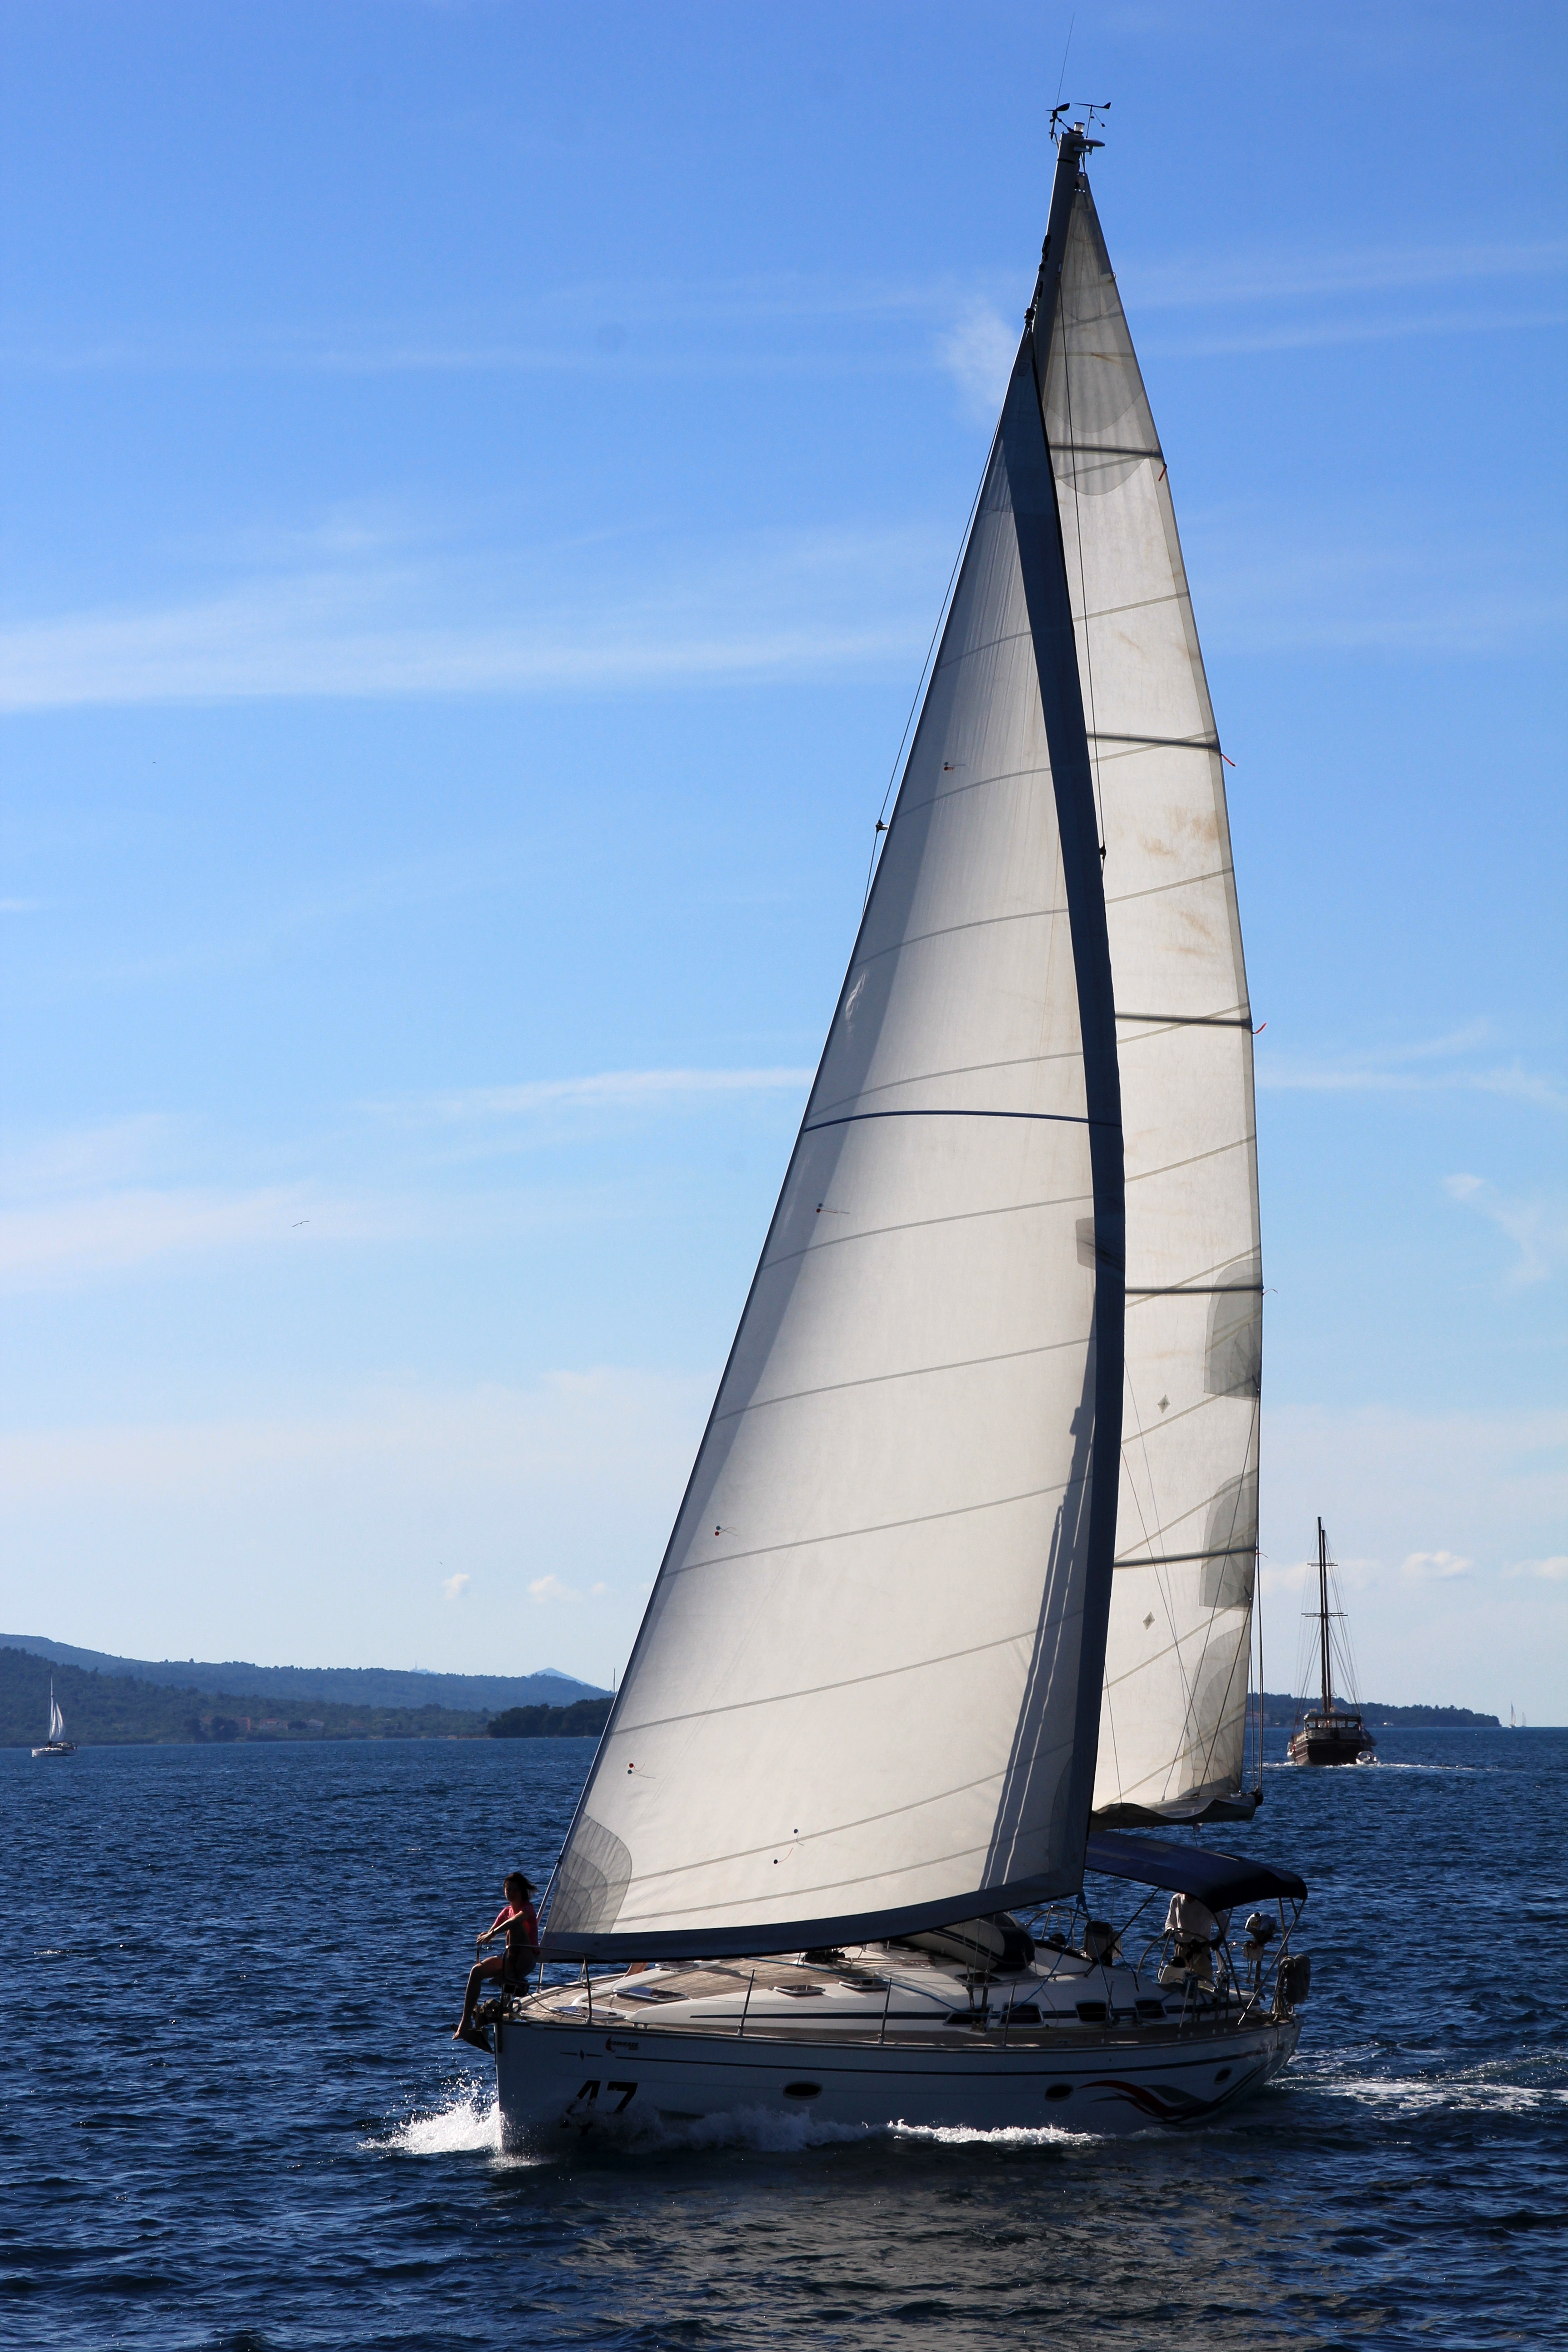
sea, boat, ship, boot, vehicle, mast, sailing, yacht, blue, sailboat, sail, sailing vessel, masts, watercraft, schooner, sailing boat, sailing ship, boat mast, yacht racing, windsports, dinghy sailing, keelboat, sailboat racing, lugger